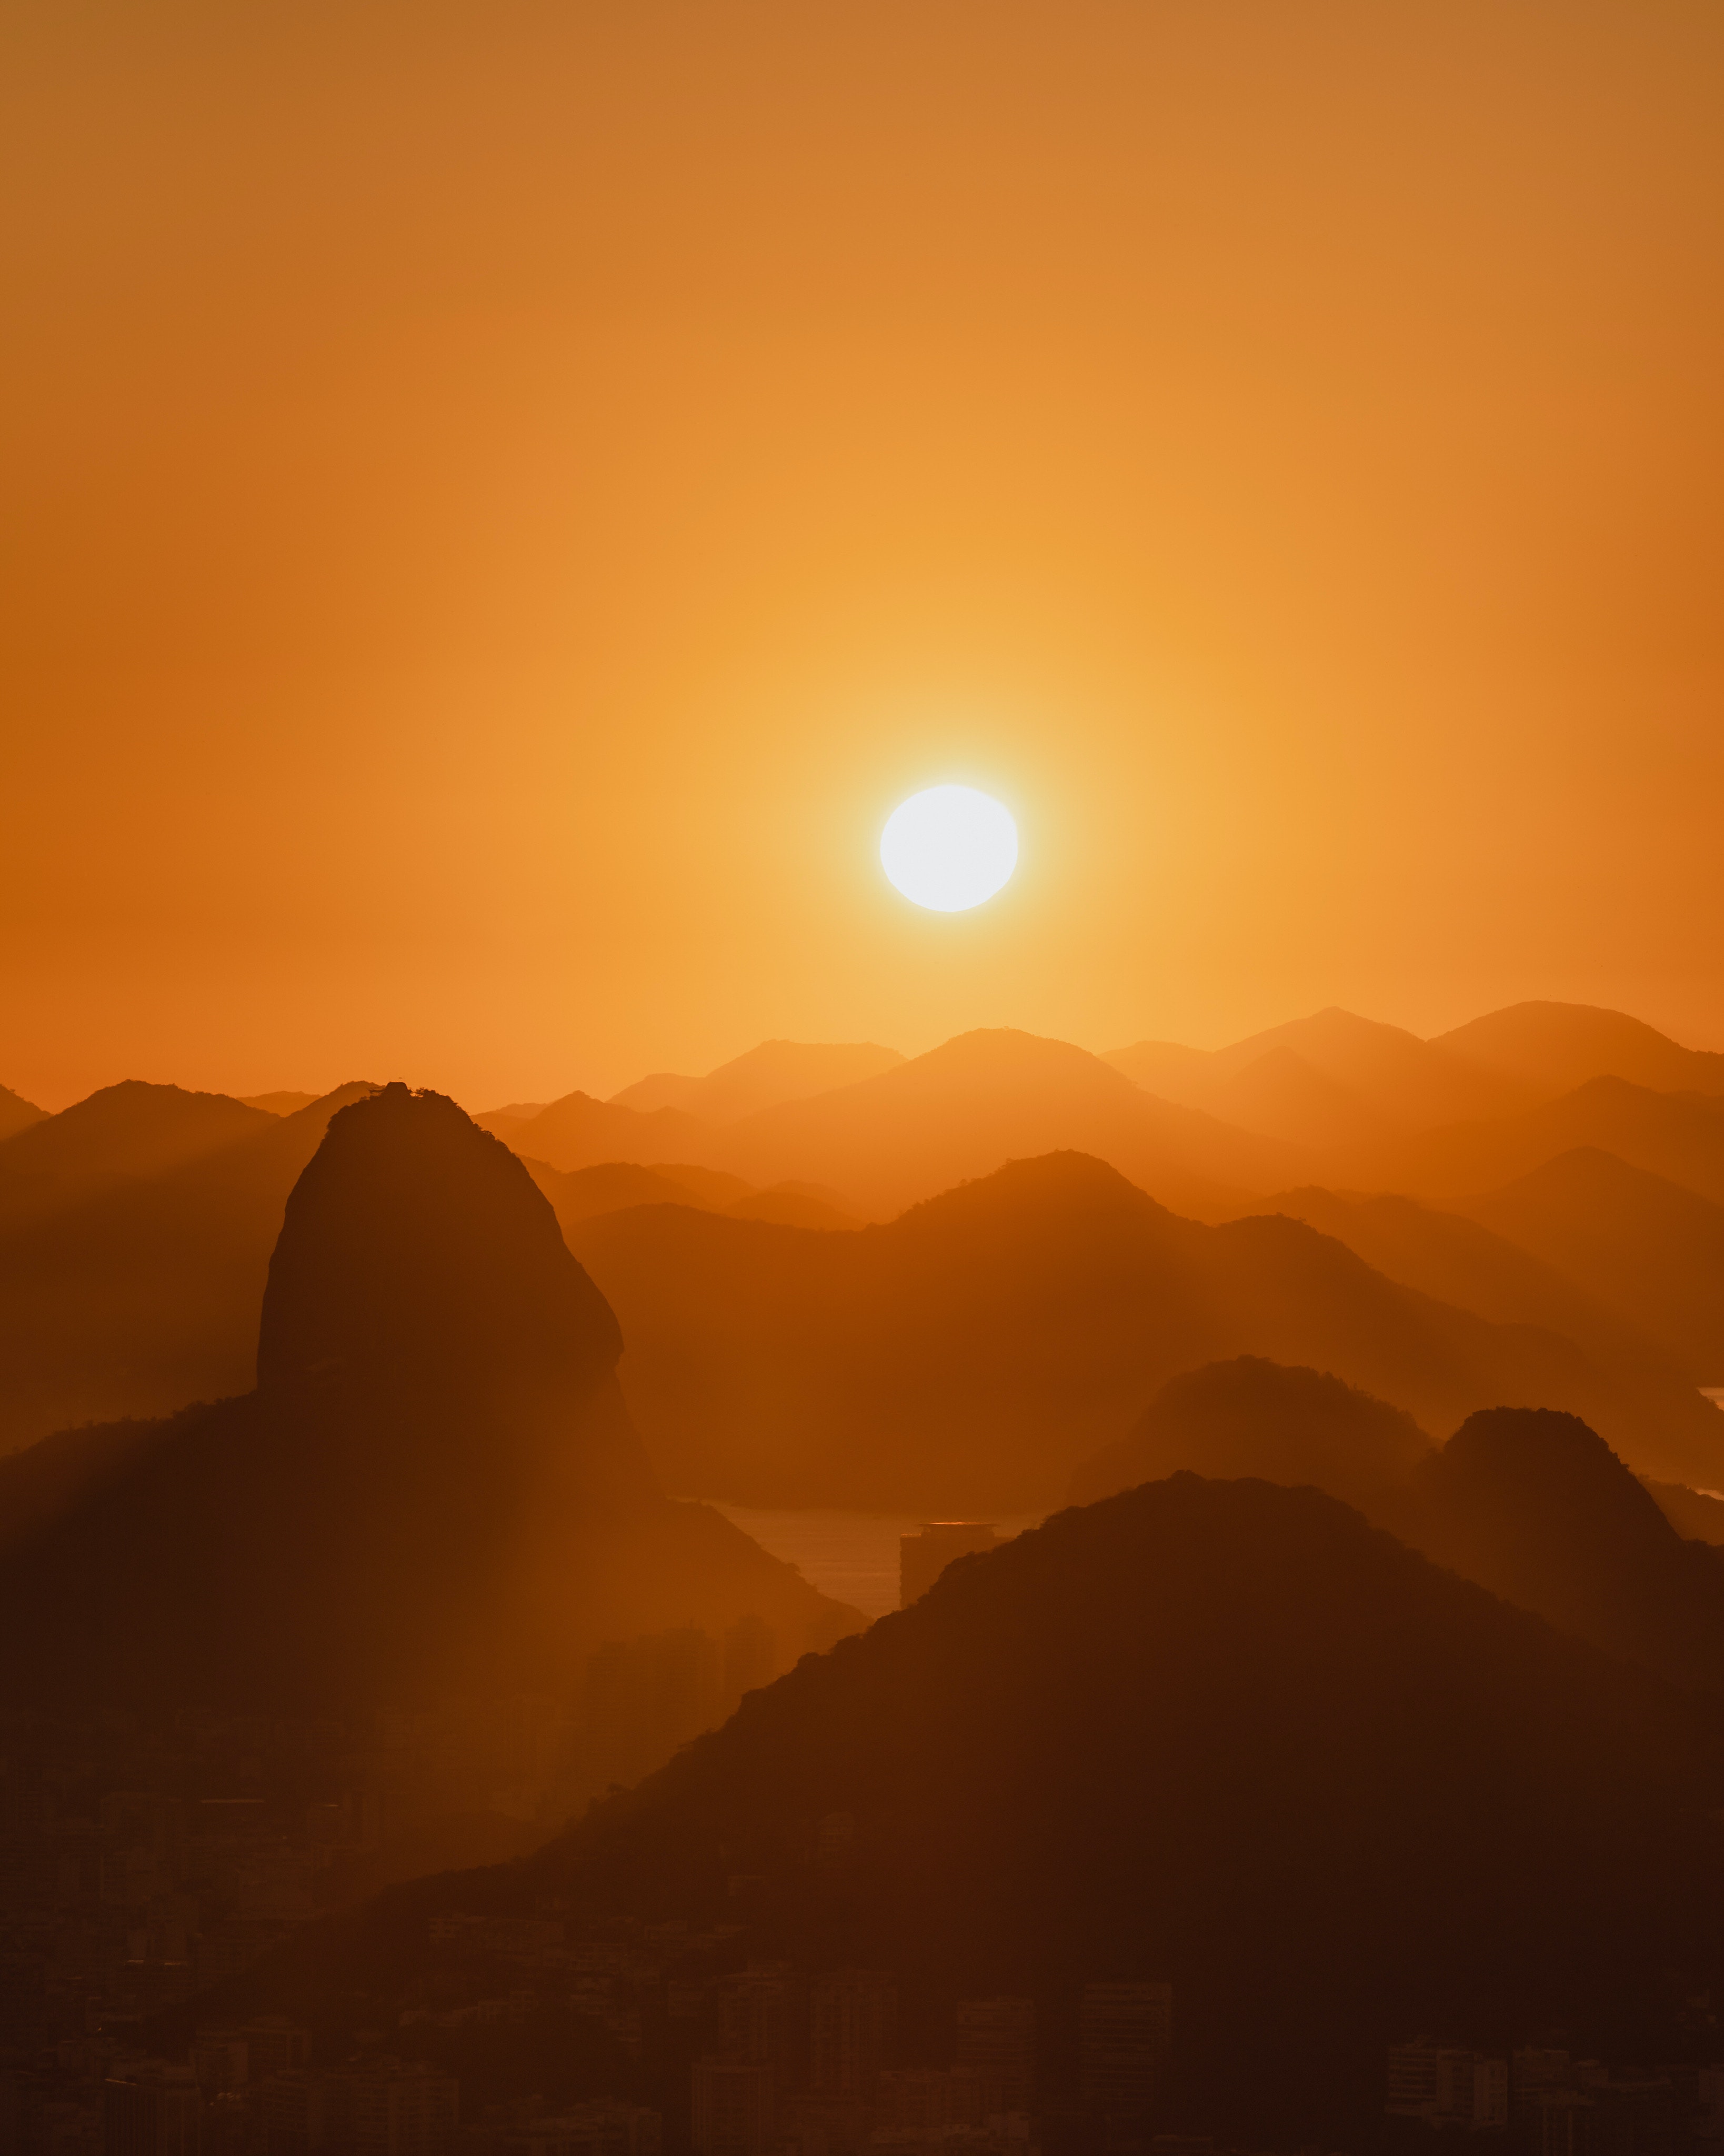
natural, sky, mountain, atmosphere, ecoregion, afterglow, dusk, natural landscape, highland, cloud, sunlight, tree, red sky at morning, sunrise, sunset, astronomical object, mountainous landforms, heat, landscape, sun, horizon, calm, dawn, mountain range, valley, haze, hill, mist, hill station, plateau, wilderness, fell, event, grassland, evening, ridge, summit, cumulus, massif, lens flare, rock, celestial event, backlighting, art, wadi, sea, ocean